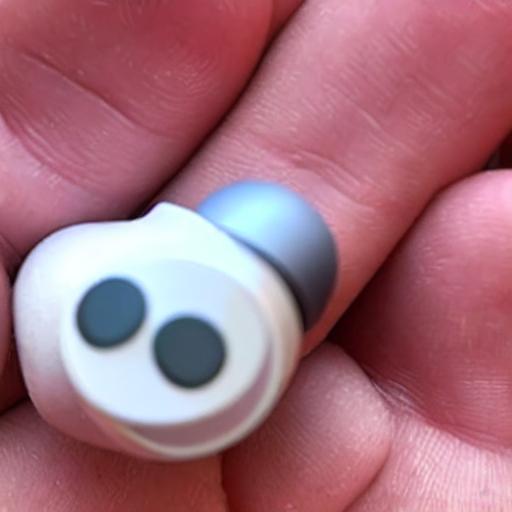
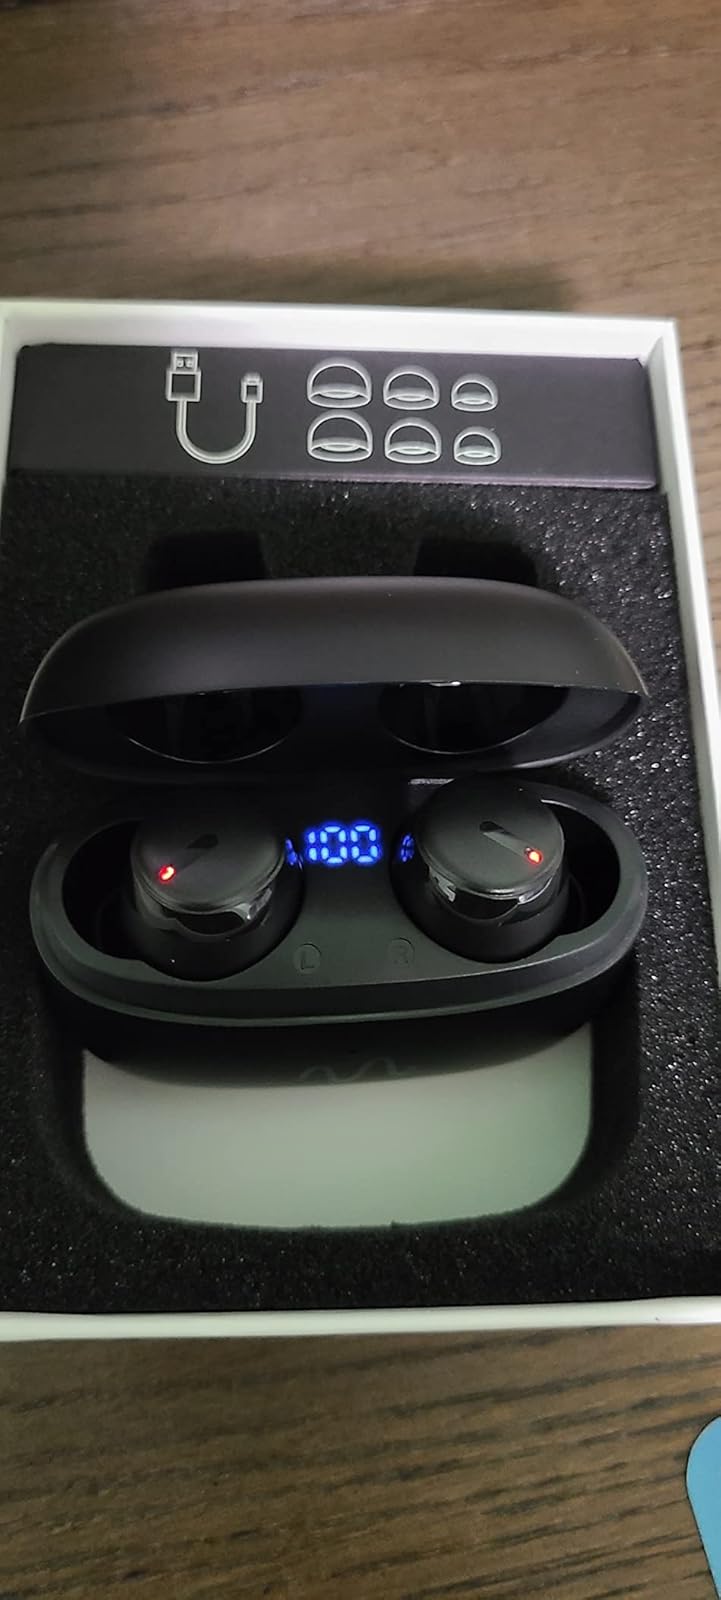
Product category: earbuds
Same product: no